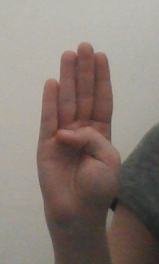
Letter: kaaf